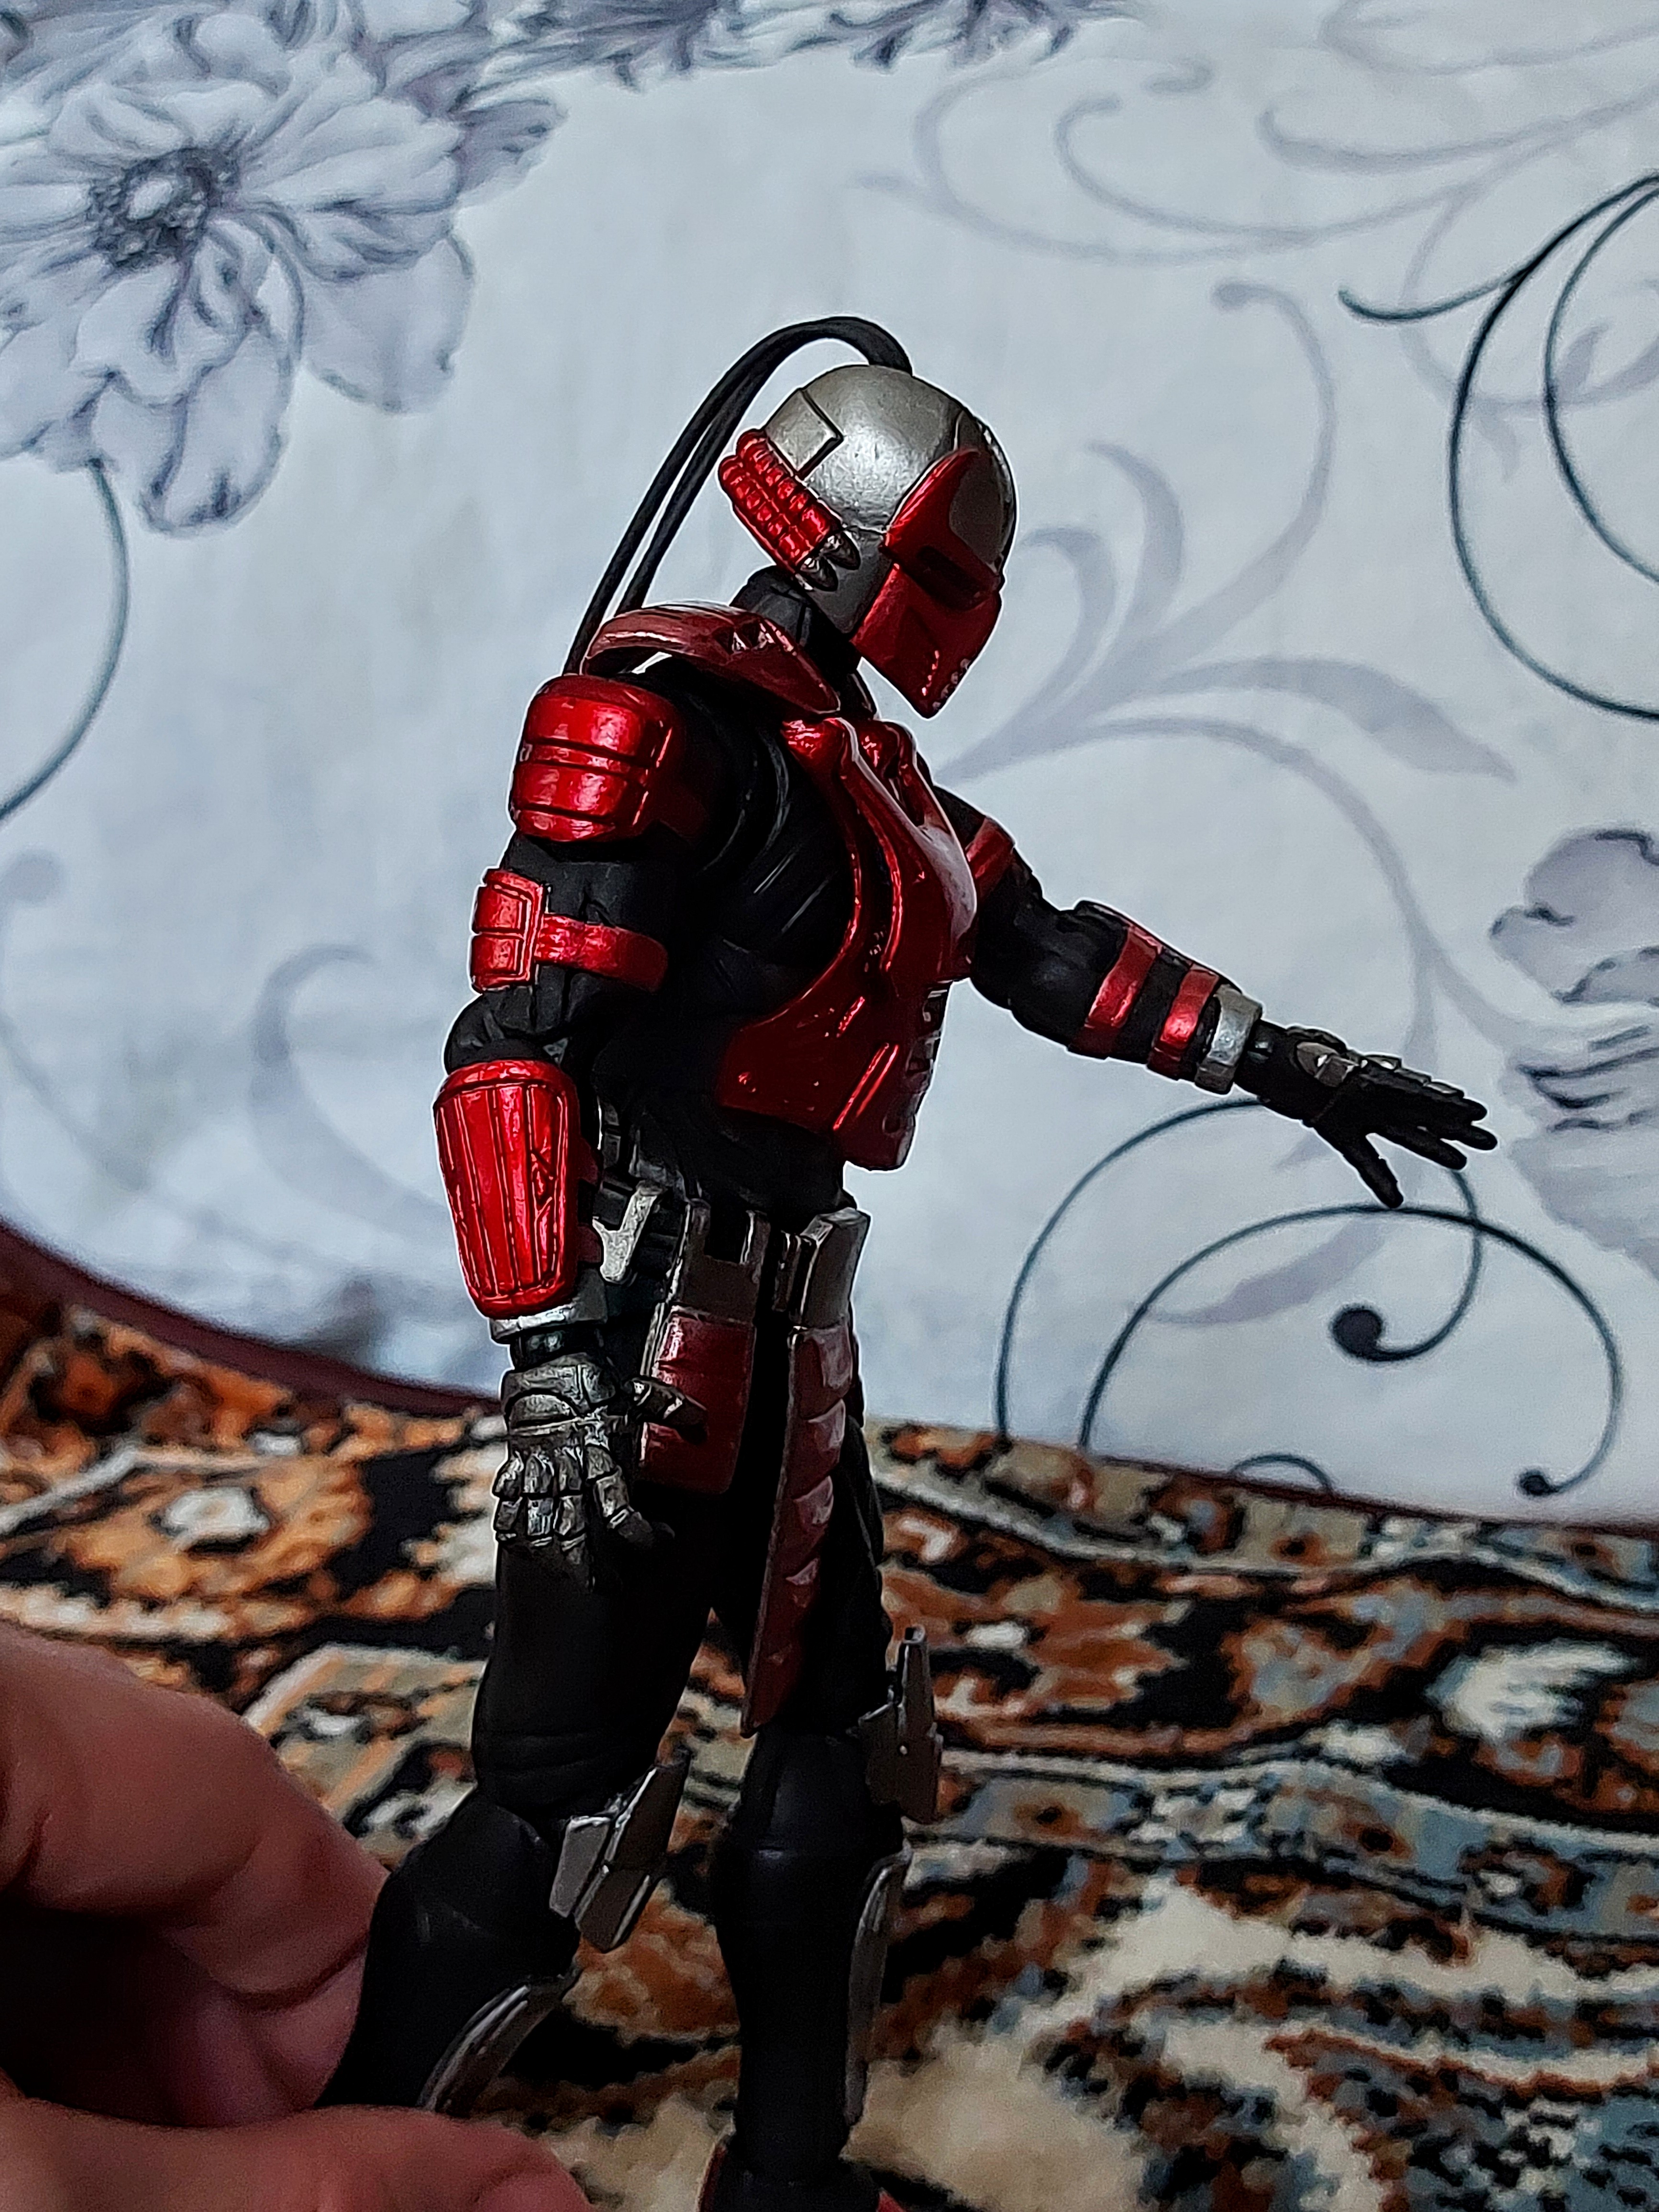
Shokan, storm, collectibles, warrior, fighter, action, figure, cool, art, cg artwork, personal protective equipment, armour, pattern, thigh, fictional character, carmine, visual arts, boot, costume design, machine, fiction, human leg, illustration, costume, fashion design, action figure, knight, toy, robot, supervillain, hero, cosplay